Alexander Miller Harvey

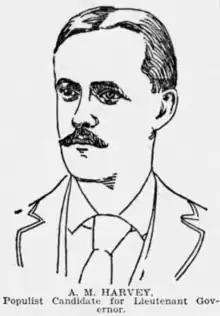
Sketch of A. M. Harvey (1896)

Alexander Miller Harvey (November 24, 1867 in Richmond, Kentucky – March 9, 1928 in Topeka, Kansas) was an American lawyer, politician, and author.